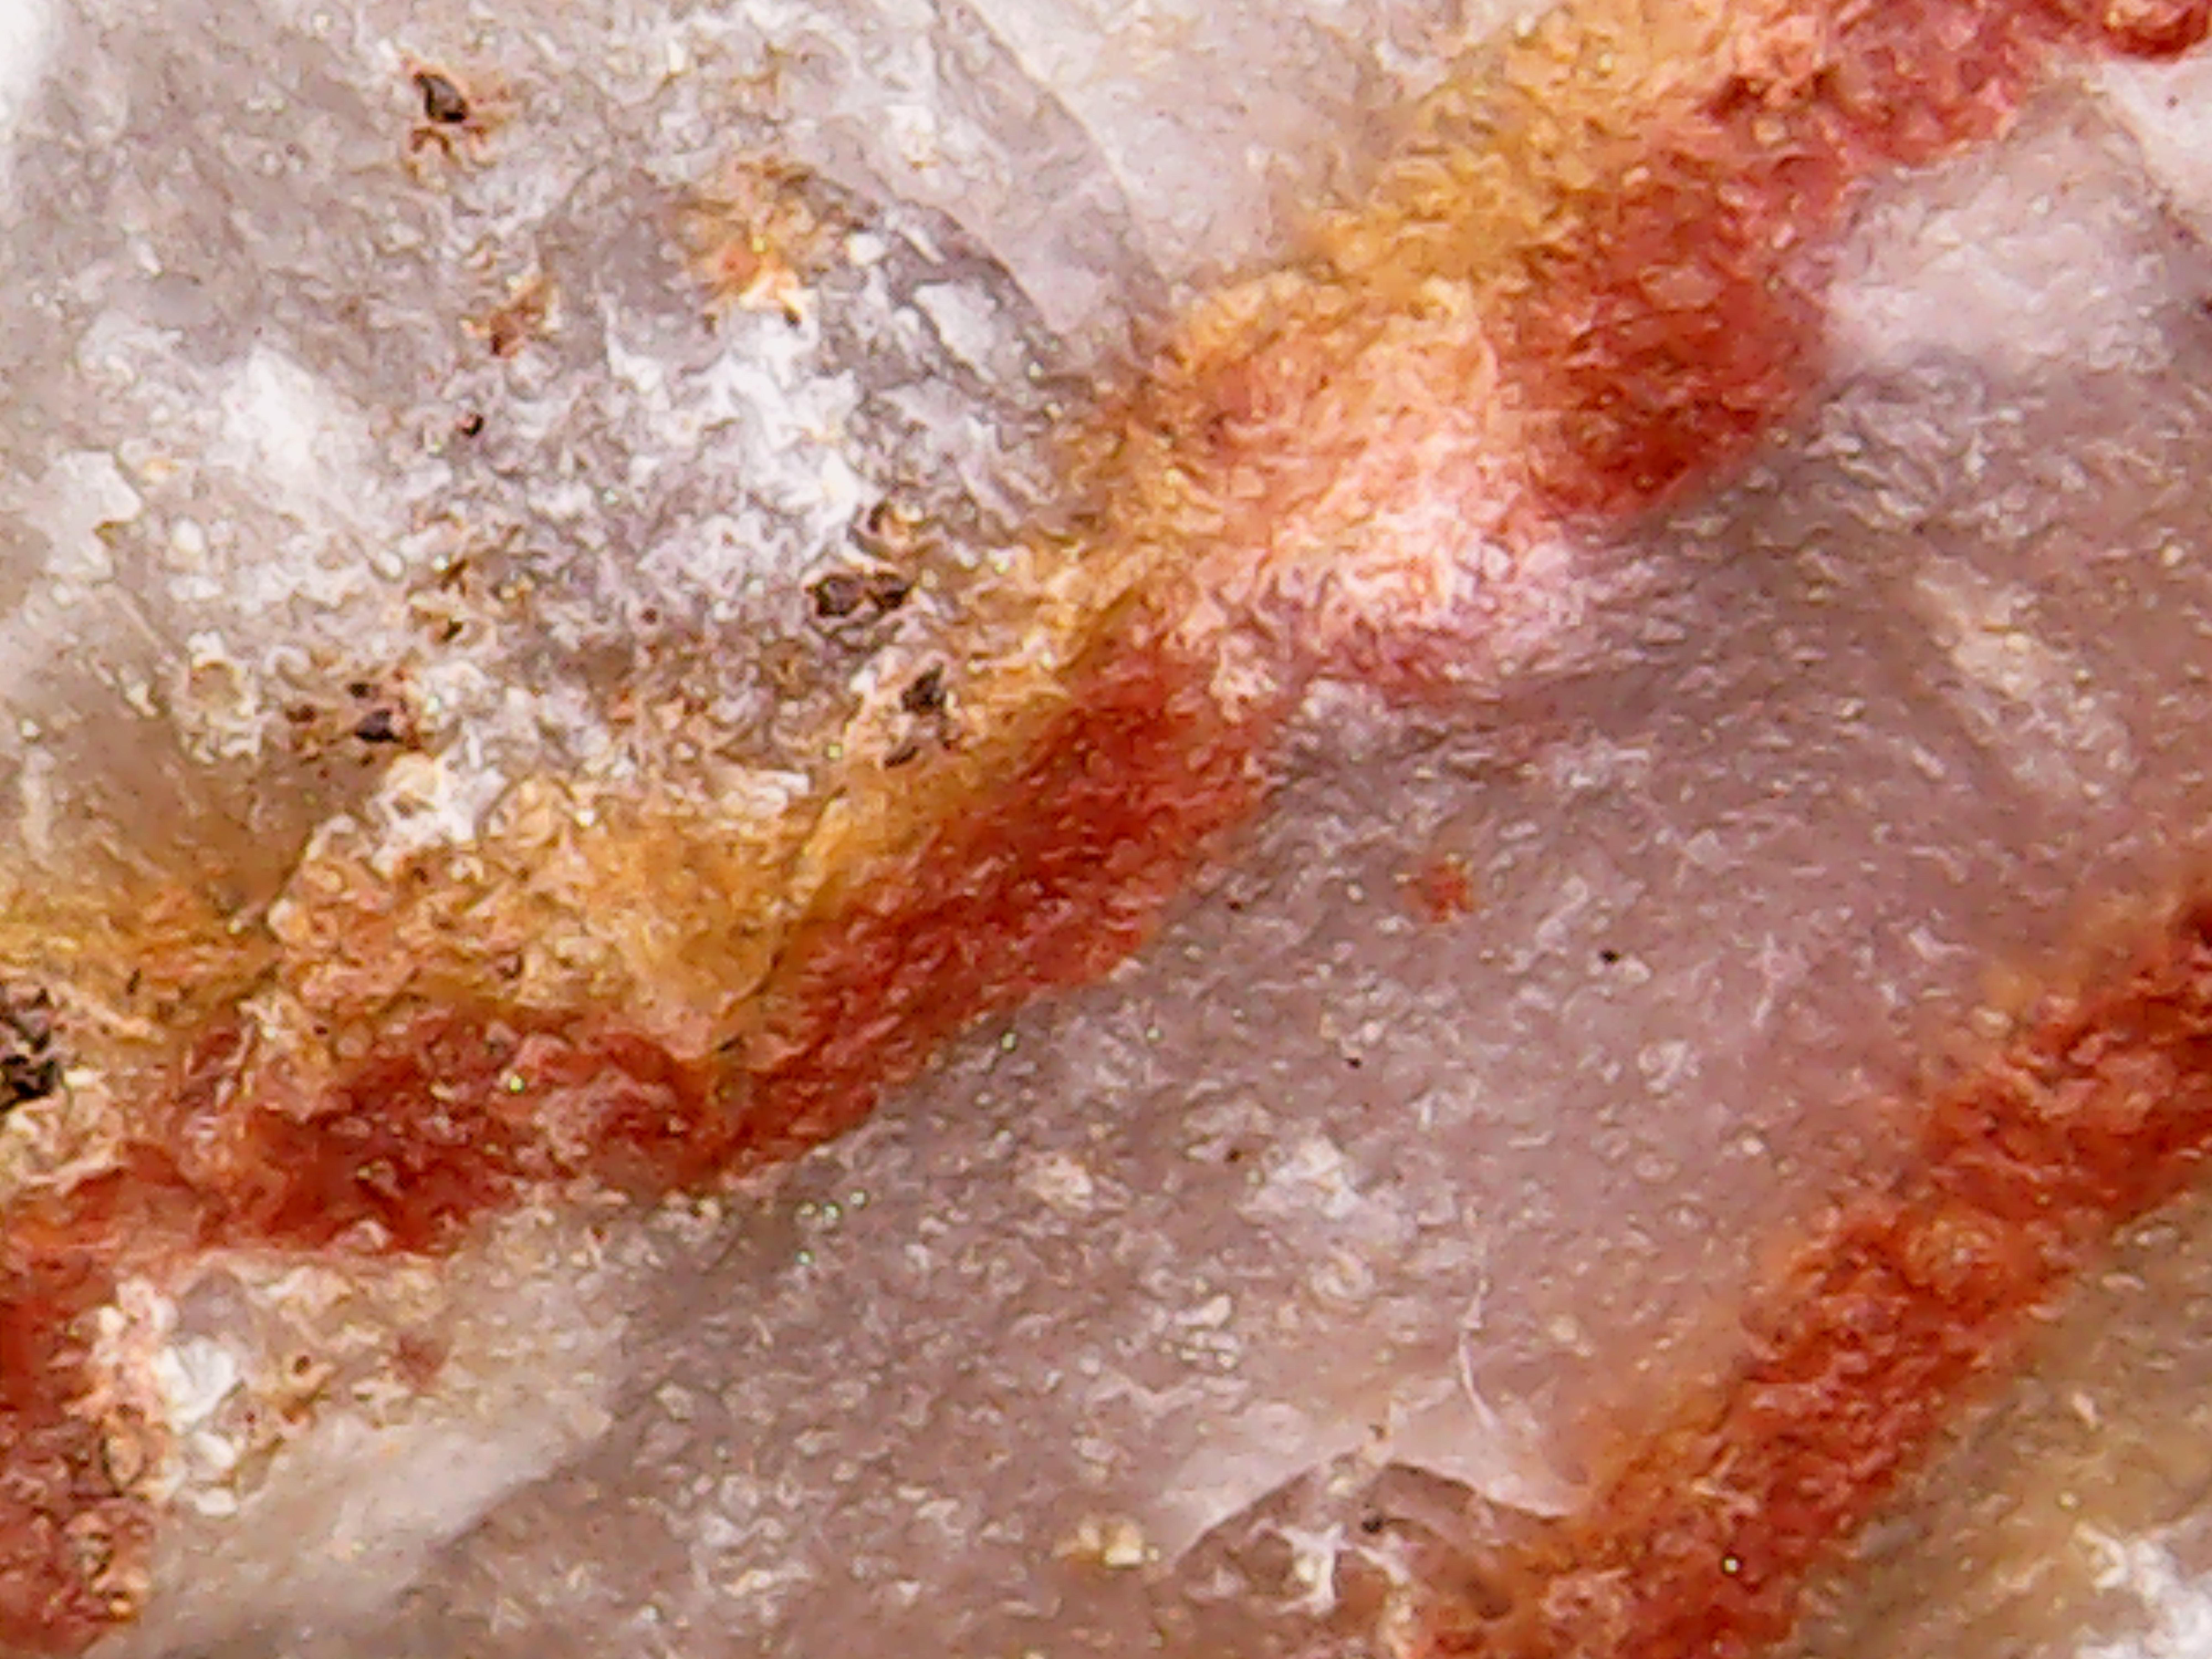
quartz, orange, close up, peach, space